Nora Aunor

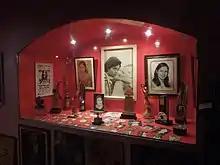
Some of Aunor's Acting Trophies displayed at Mowelfund Museum

Aunor died at The Medical City Ortigas in Pasig, on the night of April 16, 2025. She was 71. Aunor had been confined to the hospital since April 10 and died due to acute respiratory failure a day after going through an angioplasty. President Bongbong Marcos subsequently declared April 22, 2025, the date for her funeral, as a day of national mourning. She was accorded state memorial services at the Manila Metropolitan Theater on April 22, followed by a state funeral later that day at the Libingan ng mga Bayani, the heroes' cemetery of the Philippines. Aunor's death was significantly covered by the international and global media, including the BBC, CNN, New York Times, LA Times, France24, NBC, and many others.